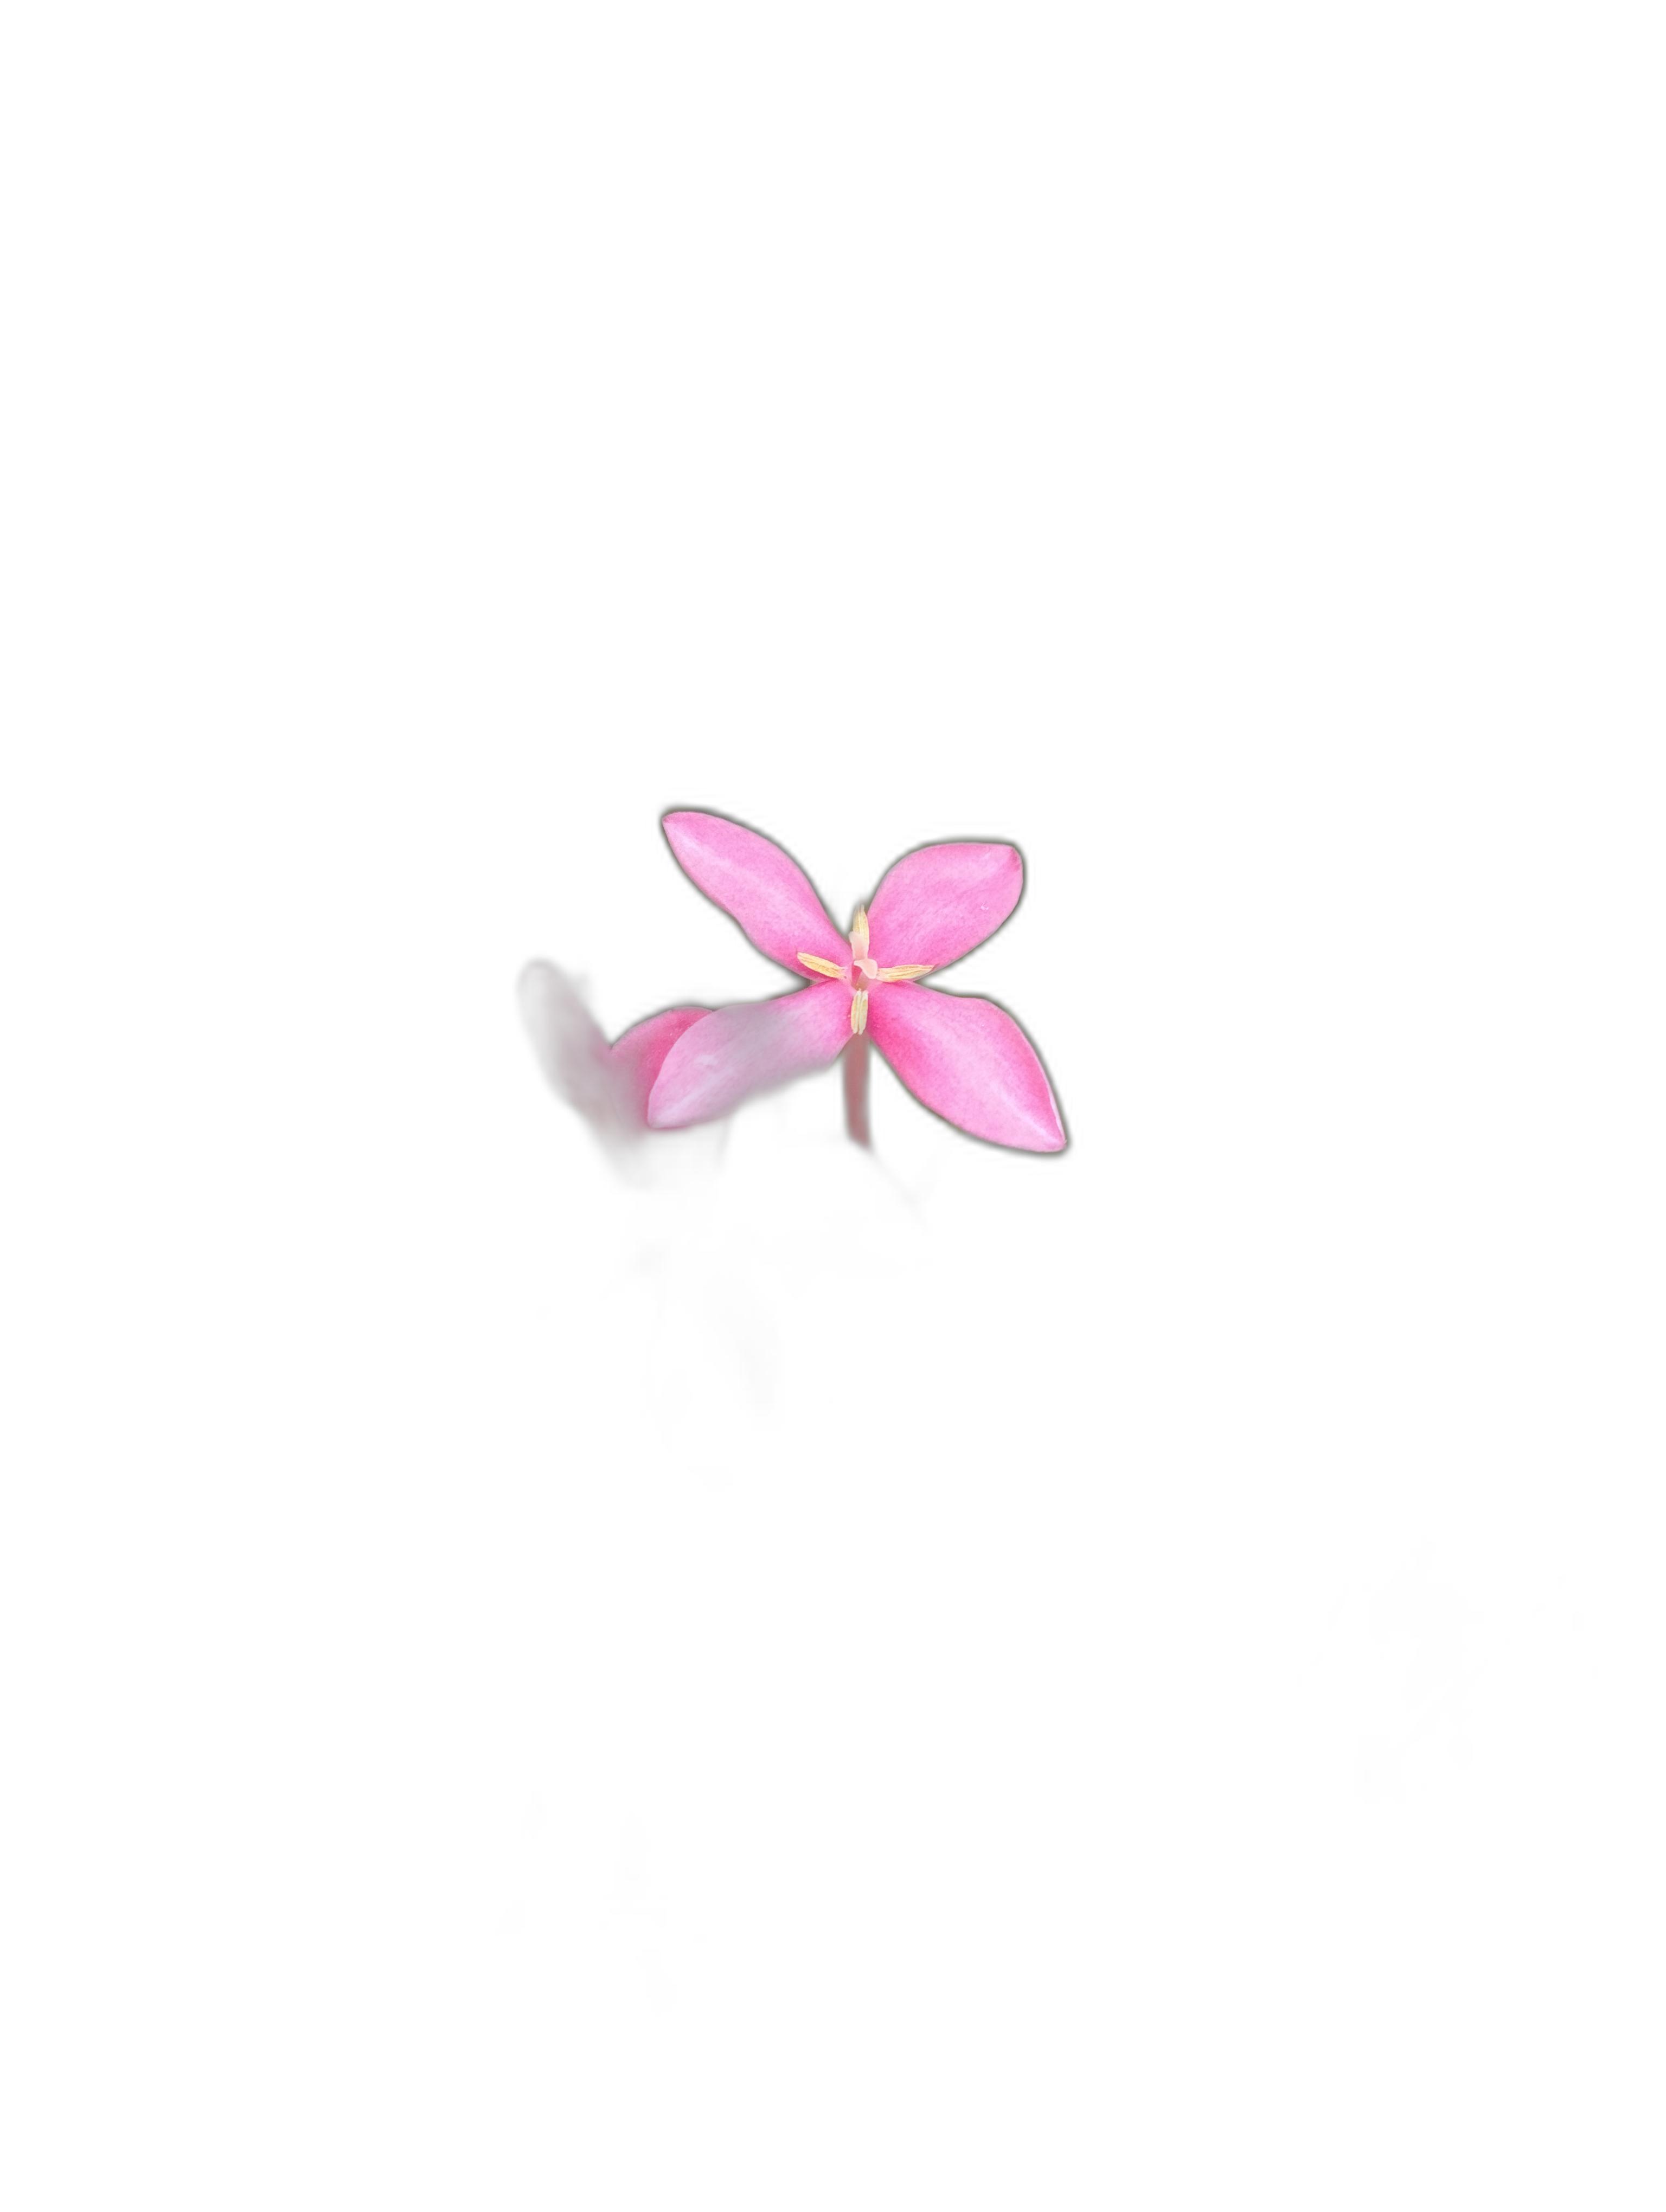
Label: Jungle geranium